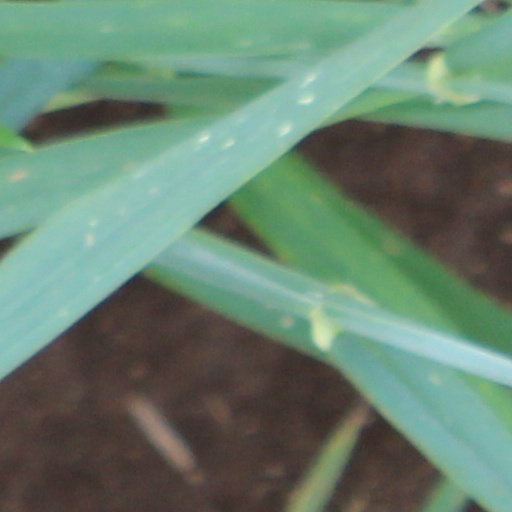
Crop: wheat